Château de Puyferrat

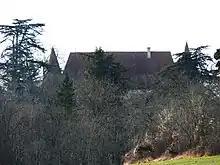
Château de Puyferrat

The Château de Puyferrat is a 16th-century château in Saint-Astier, Dordogne, Nouvelle-Aquitaine, France.